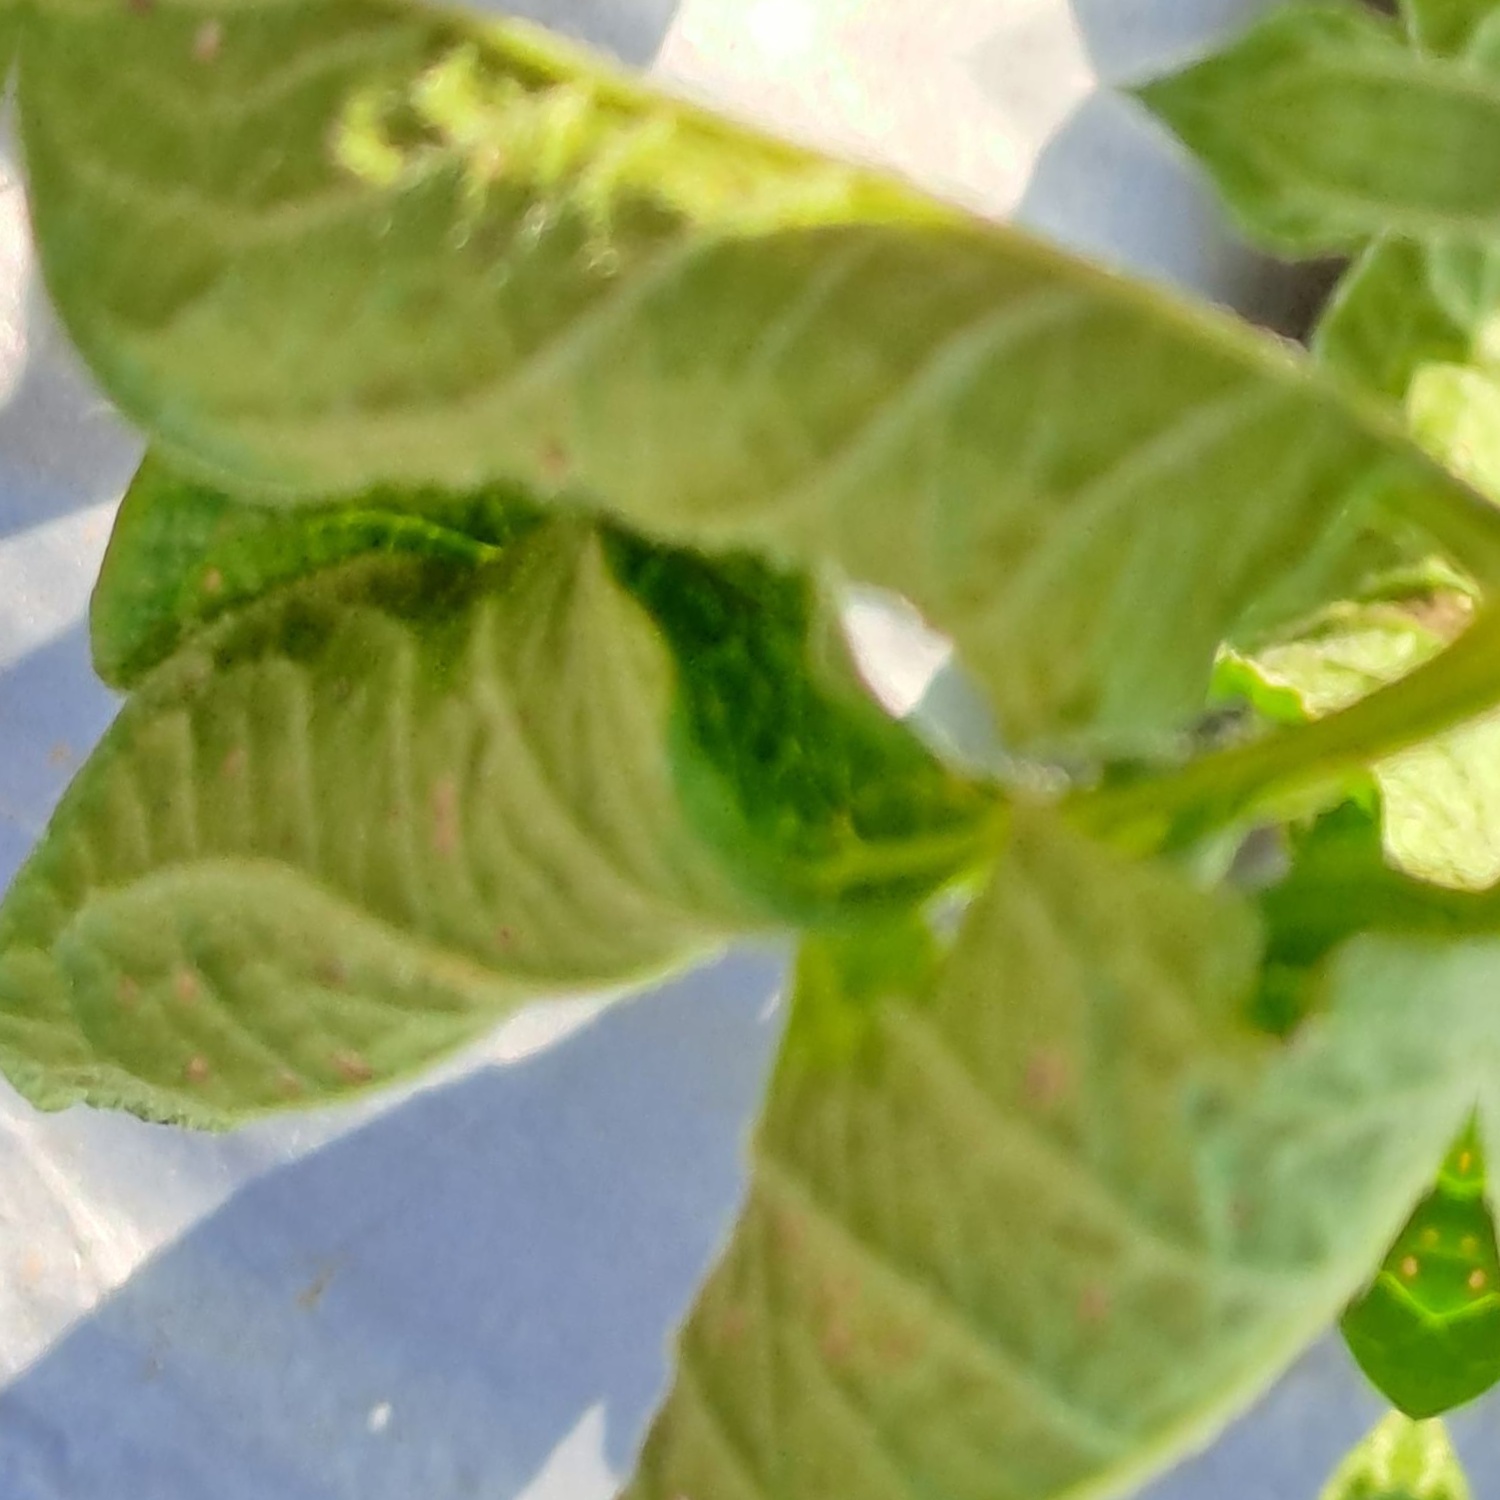
Etiqueta: Pudricion_Parda